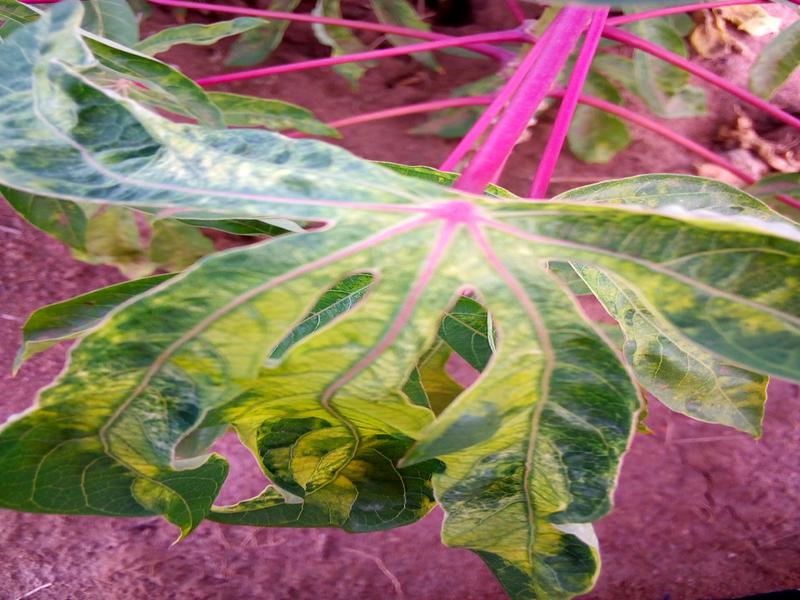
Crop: cassava
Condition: mosaic_disease